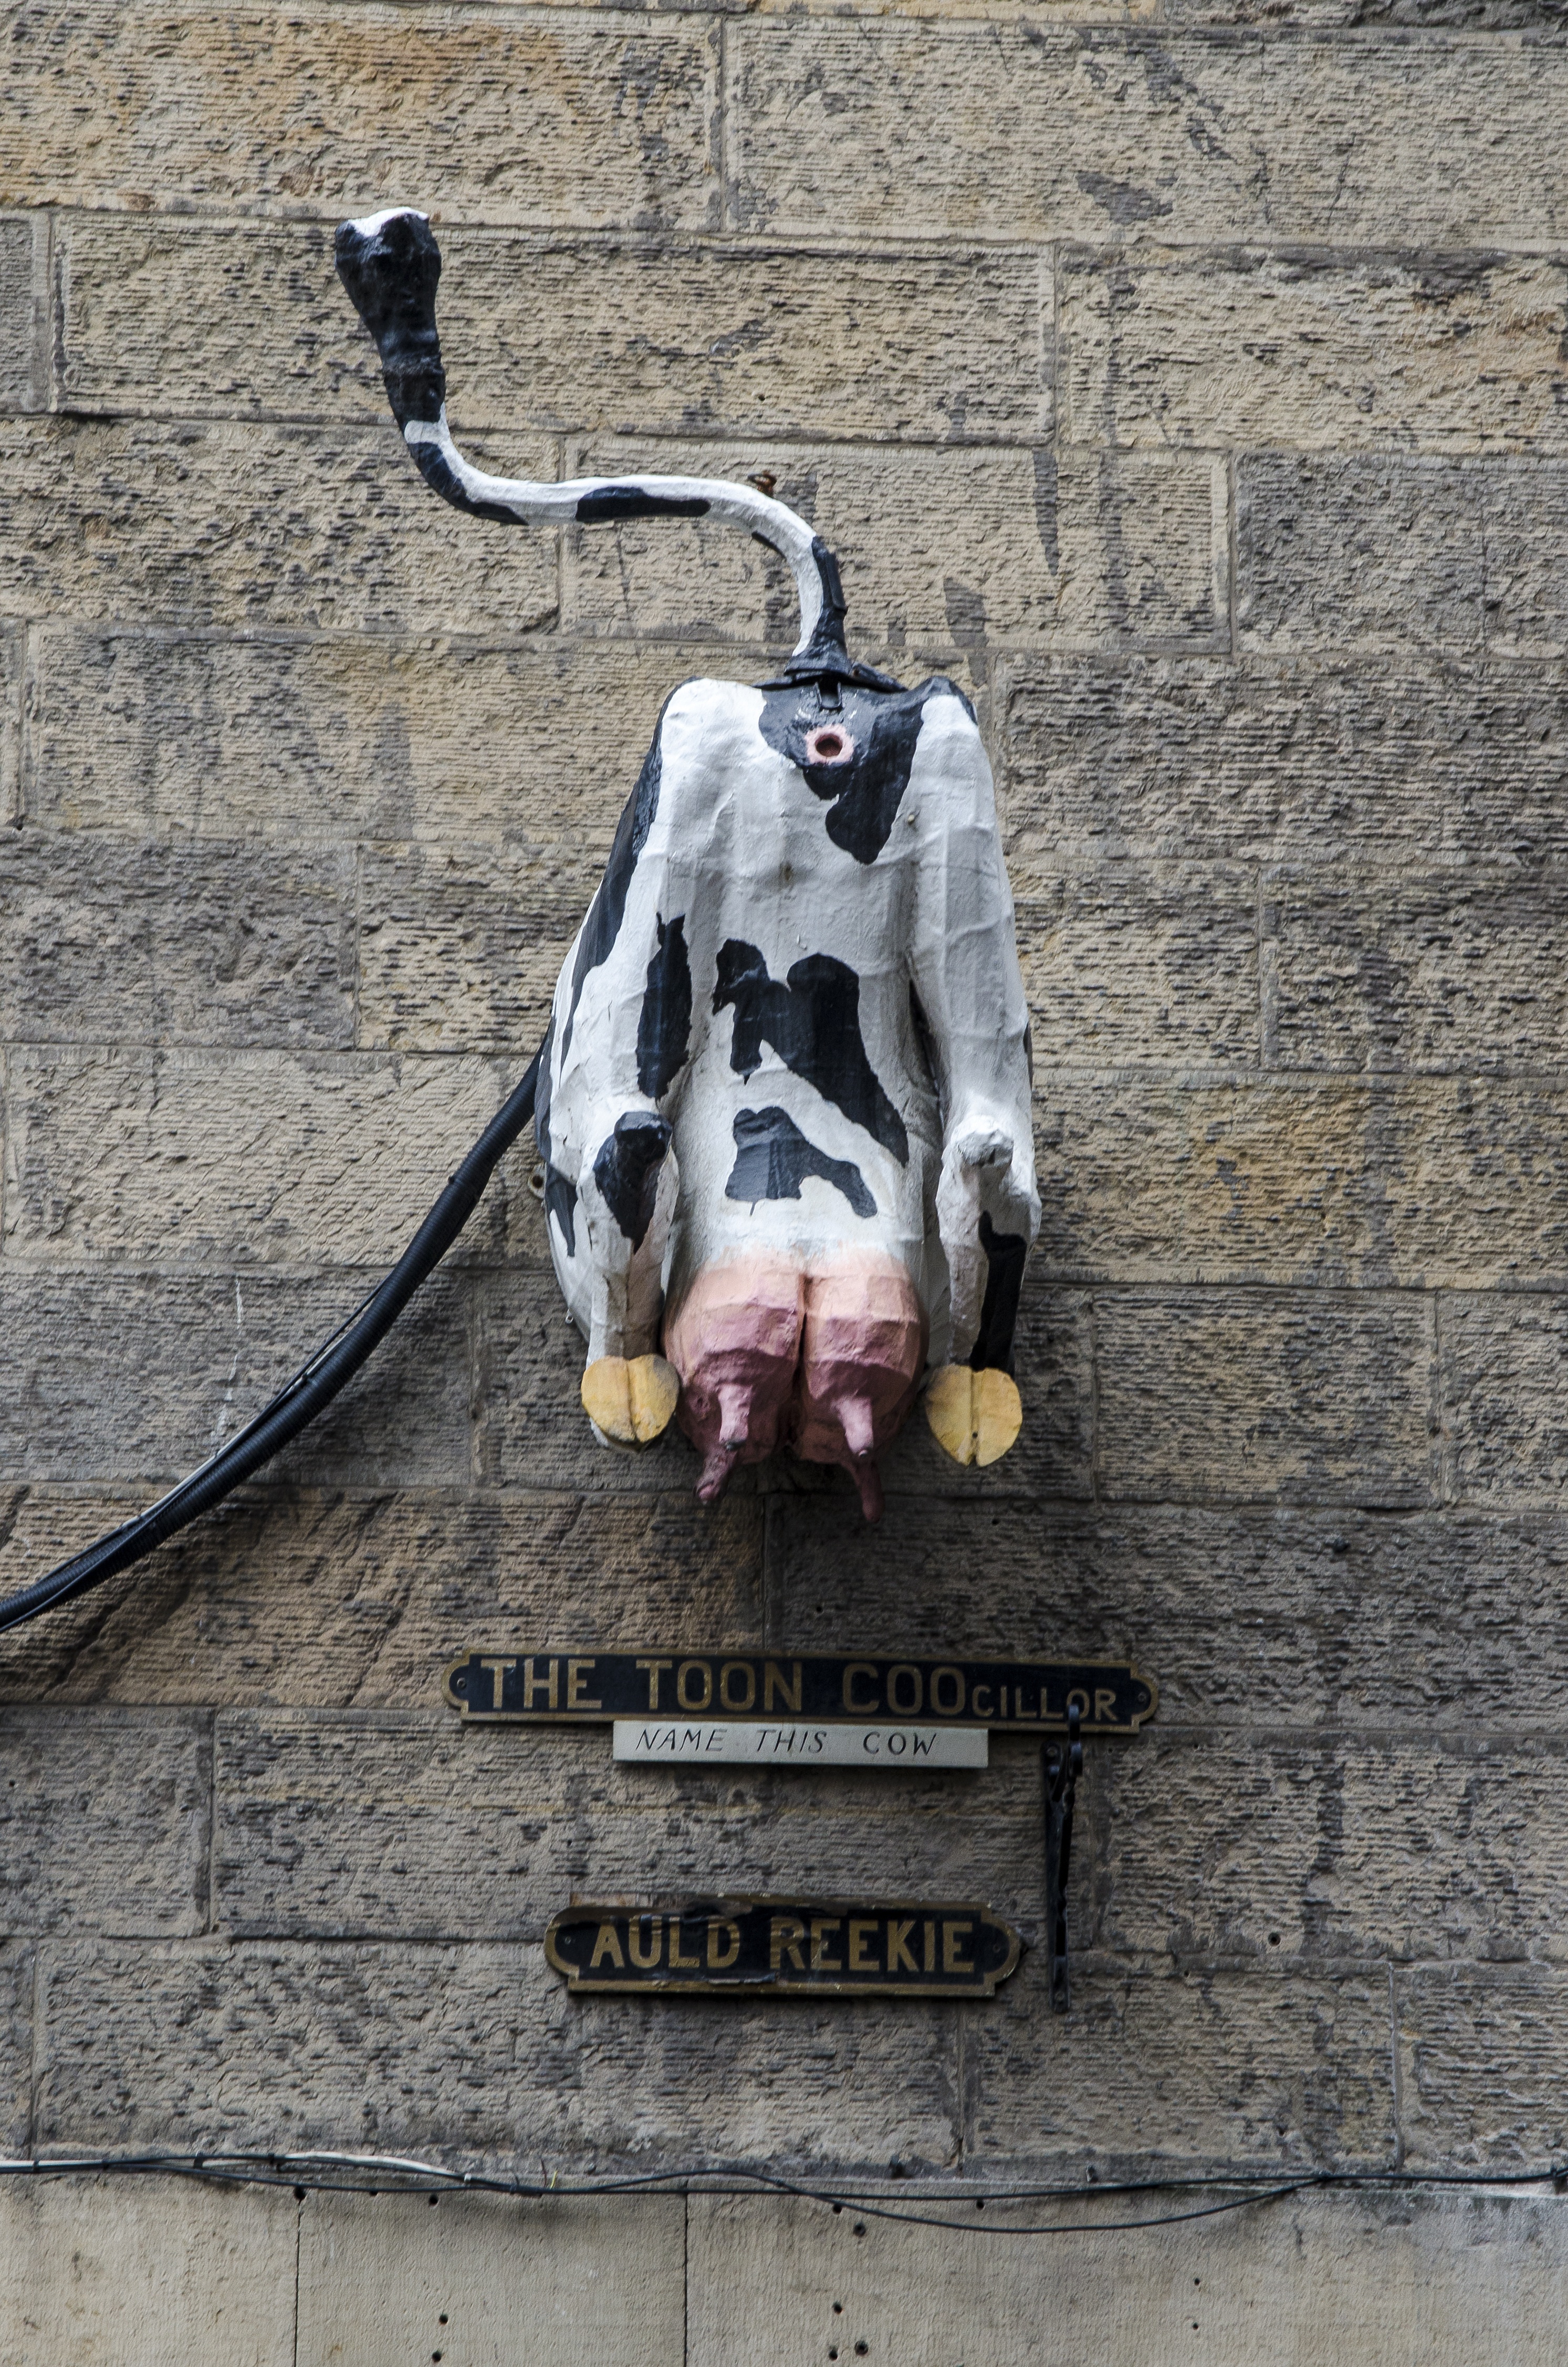
white, street, wall, statue, facade, street art, sculpture, art, photograph, funny, scotland, edinburgh, ko, on the wall, house detail, the toon coo, 19 north bridge street, auld reekie